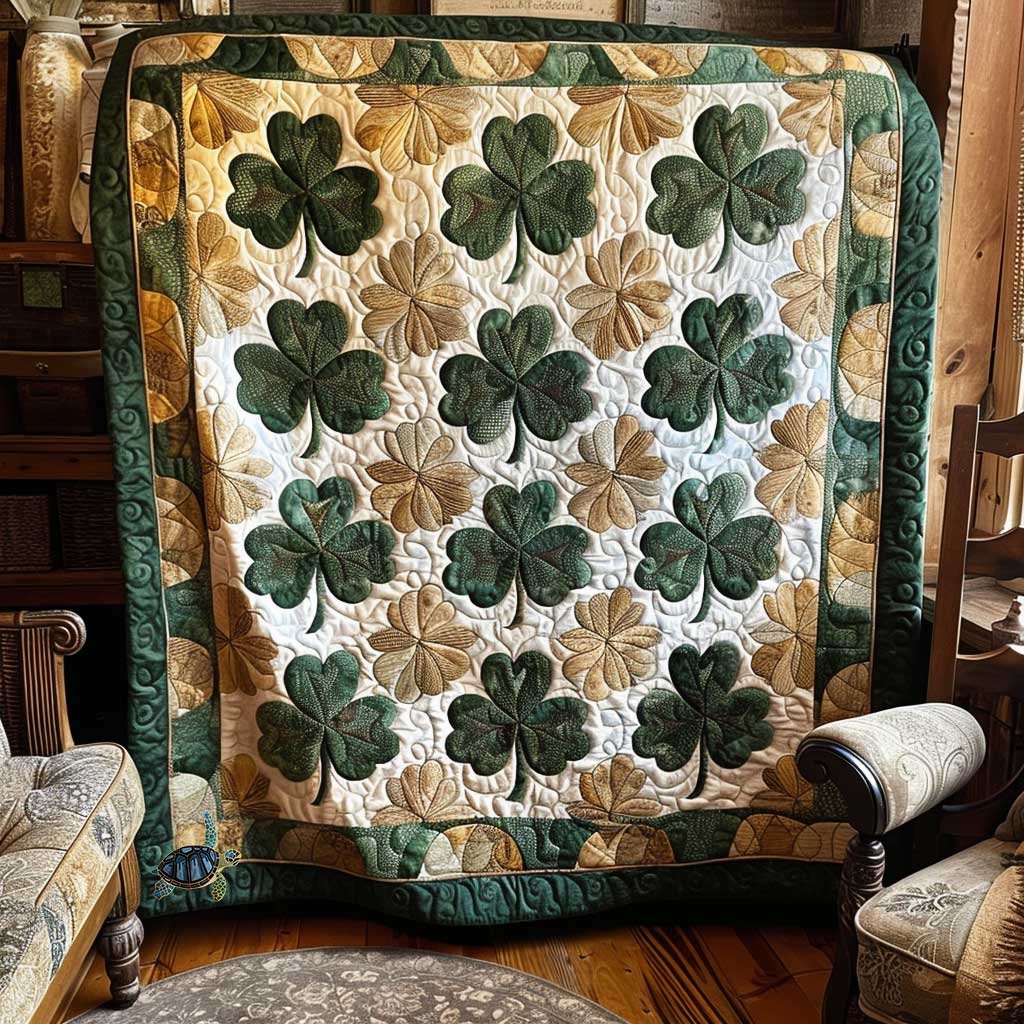
Shamrock Blessings WN3110008CL Quilt
PRODUCT DETAILS UNIQUE DESIGN The patchwork quilted throw blanket has many different elements, reversible design, both sides can be used. LASTING COLOR The beautiful colors and embroidered stitching bring simple fashion, this quilt lends a touch of texture and timeless. GREAT STITCH PROCESS Neat stitches enhance strong connections at seams and better strength with the integrated outlook. PREMIUM MATERIAL Made of high-grade polyester and cotton, our quilt is soft, lightweight and warm enough to use year-round. EASY CARE &FADE RESISTANT Our quilt is faded and pilling resistant. They will come out of the dryer looking fresh every time. ALL-SEASON USE This blanket is perfectly weighted to keep you warm in the winter and cool in the summer. CARE INSTRUCTIONS: - Machine Wash: To ensure years of softness and to prevent abrasion, always wash this blanket in cold water on a gentle cycle separately. - Dry Clean: Recommended to air dry to keep the blanket in immaculate condition for long. - Tumble Dry: Tumble dry fleece blankets on gentle cycle with low heat. - Do Not Bleach: Avoid using iron, bleach or fabic softeners, as the chemicals will reduce the softness of the blanket over time.
Brand: Cozzyhomes
Category: Home & Garden > Linens & Bedding > Bedding > Quilts & Comforters